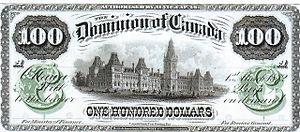
Le Canada est un pays situé dans la partie septentrionale de l'Amérique du Nord. Monarchie constitutionnelle à régime parlementaire constituée en fédération, composée de dix provinces et trois territoires, le pays est encadré par l'océan Atlantique à l'est, l'océan Arctique au nord et l'océan Pacifique à l'ouest. Le Canada comprend deux frontières terrestres avec les États-Unis, l'une au sud et l'autre au nord-ouest avec l'Alaska, ainsi qu'une frontière maritime avec la France, par le biais de l'archipel de Saint-Pierre-et-Miquelon, et le Danemark, par le biais du Groenland. Le territoire terrestre canadien s'étend sur 10 millions de kilomètres carrés, ce qui en fait le deuxième pays du monde pour la superficie après la Russie. En 2019, il compte plus de 37 millions d'habitants et est ainsi le 37ᵉ pays du monde en ce qui concerne la population. Le territoire contient plus de 31 700 lacs, ce qui fait du Canada l'un des pays possédant les plus grandes réserves d'eau douce du globe. Les langues officielles au niveau fédéral sont l'anglais et le français. La capitale fédérale est Ottawa et la monnaie, le dollar canadien.